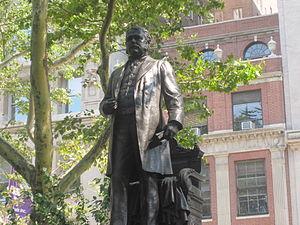
Chester Alan Arthur, né le 5 octobre 1829 à Fairfield et mort le 18 novembre 1886 à New York, est un avocat, général et homme d'État américain, 21ᵉ président des États-Unis. Élu comme vice-président de James A. Garfield en 1880, il lui succéda après son assassinat en 1881. Après avoir passé une grande partie de sa carrière politique dans la machine politique corrompue républicaine de New York, Arthur parvint à laver sa réputation en embrassant la cause de la réforme de la fonction publique. La défense et la mise en place du Pendleton Civil Service Reform Act fut le point d'orgue de son administration.